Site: brandenburg
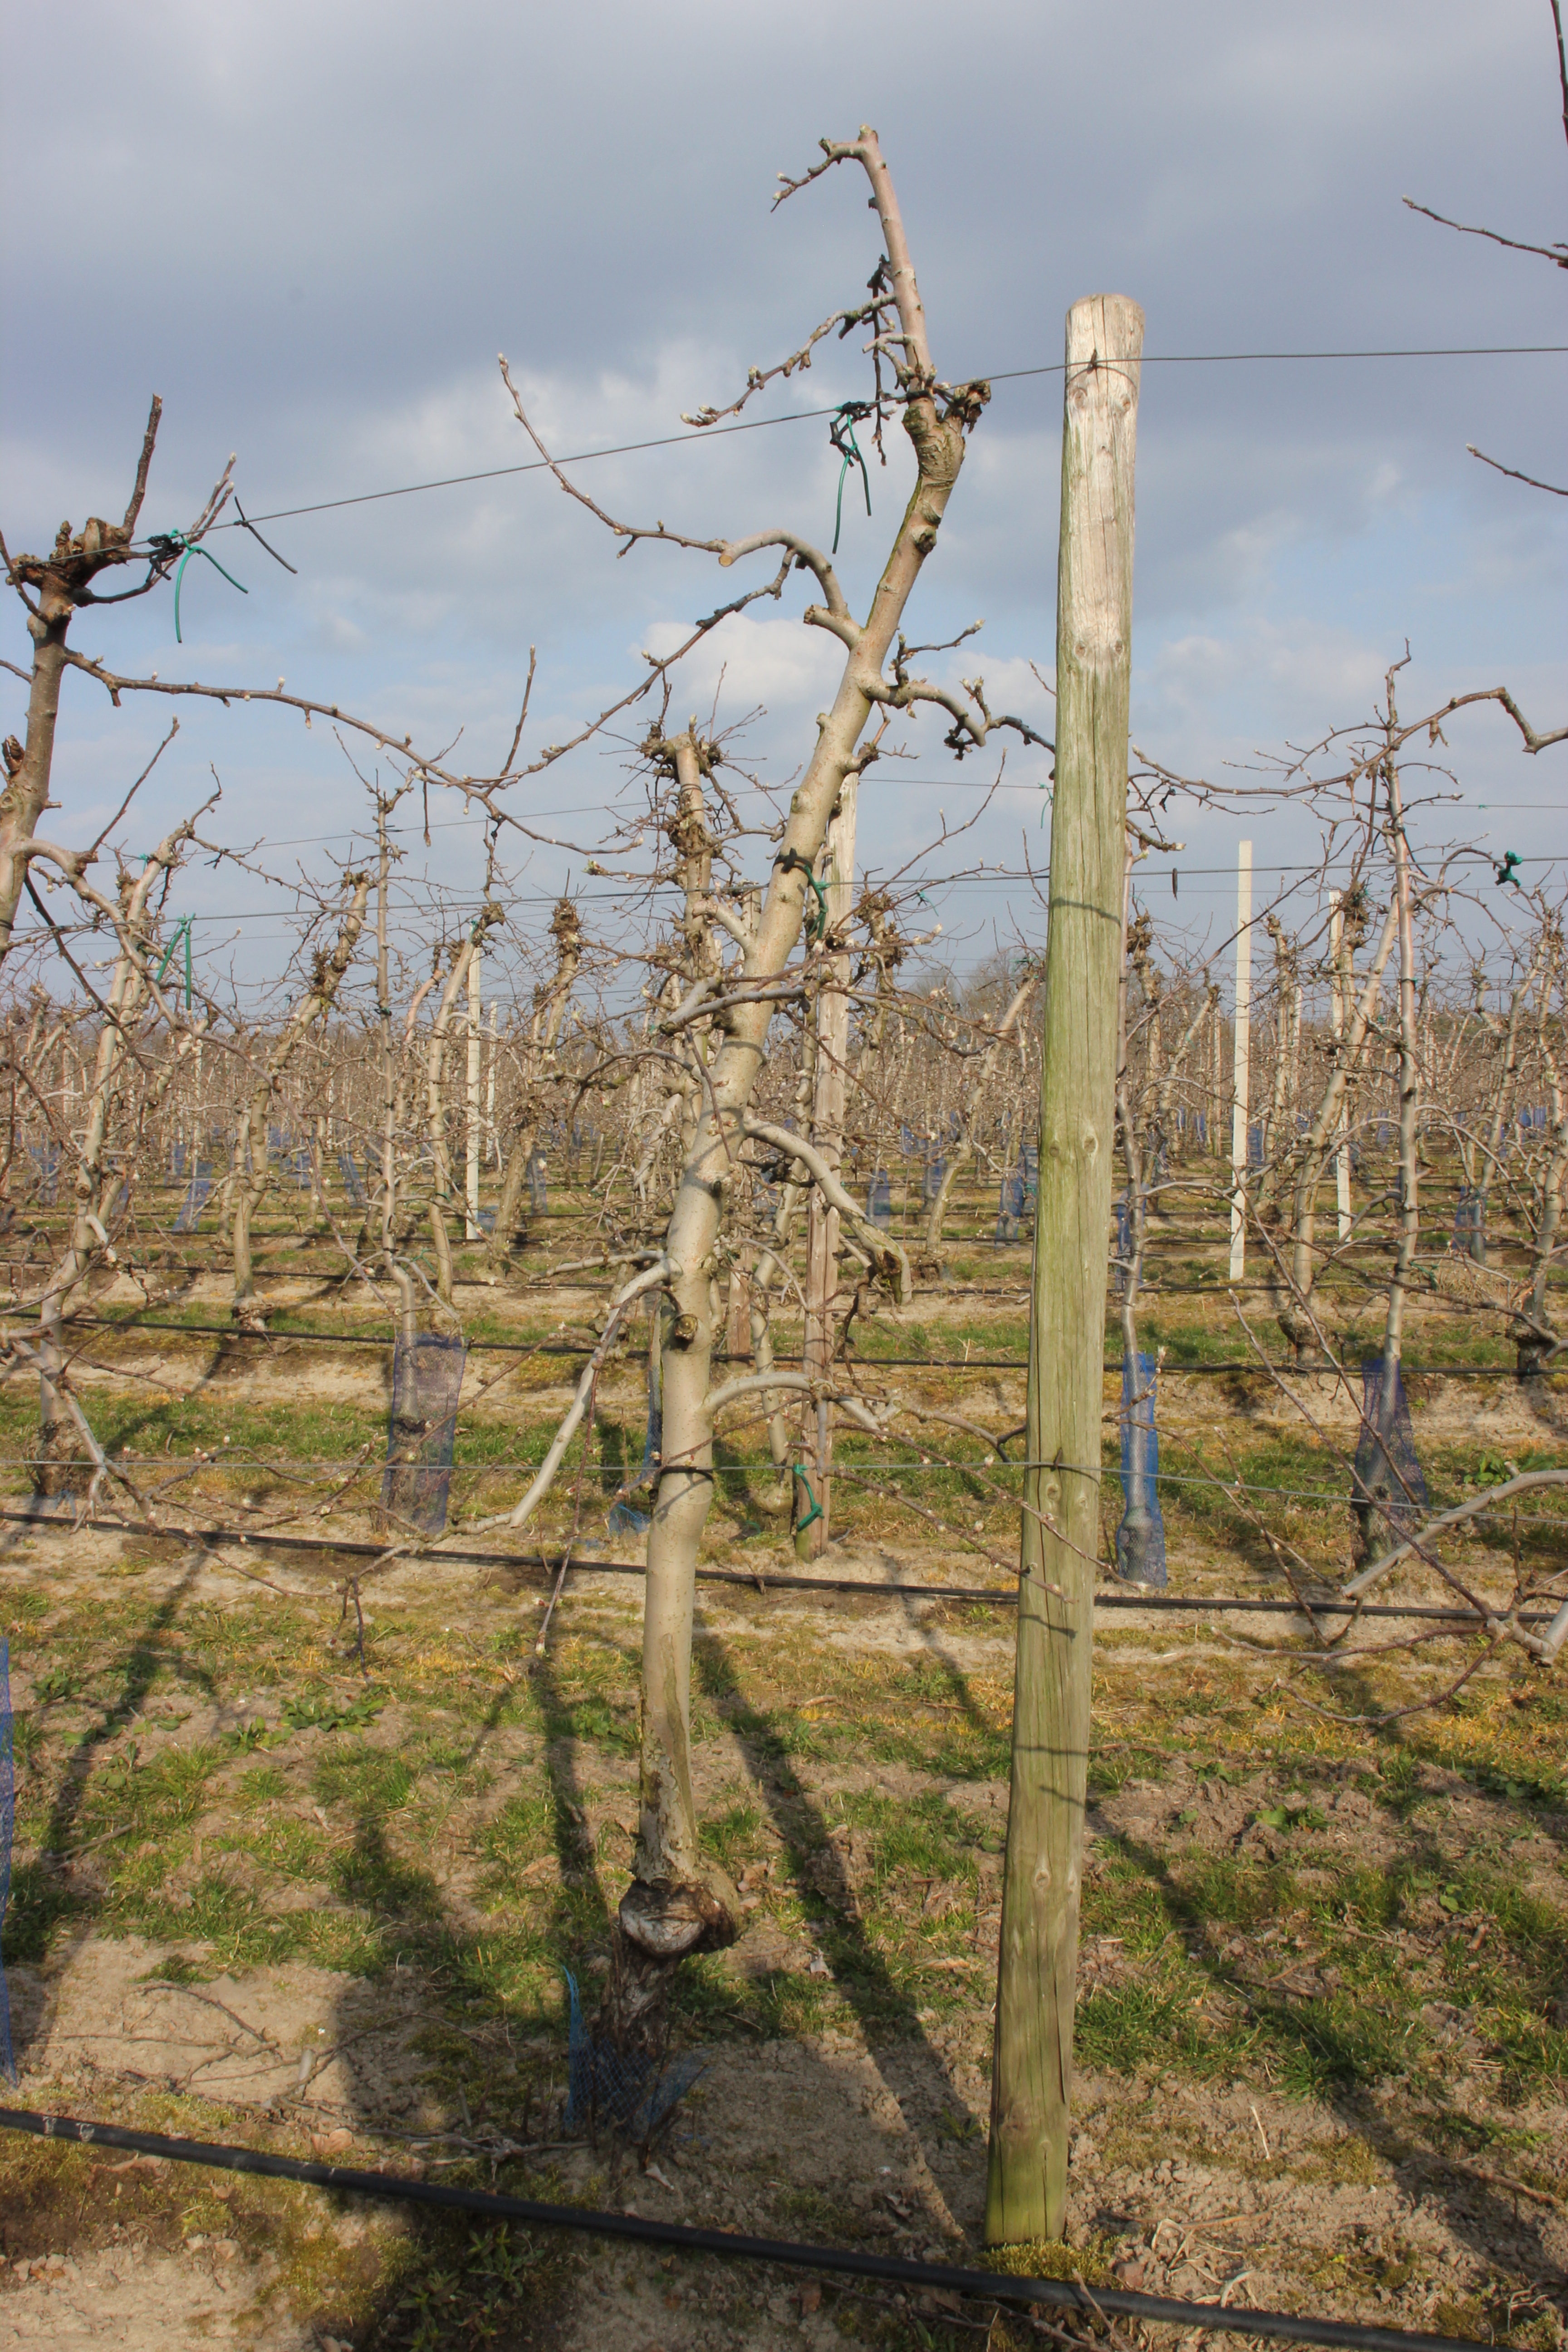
Growth stage (BBCH 03): Bud development